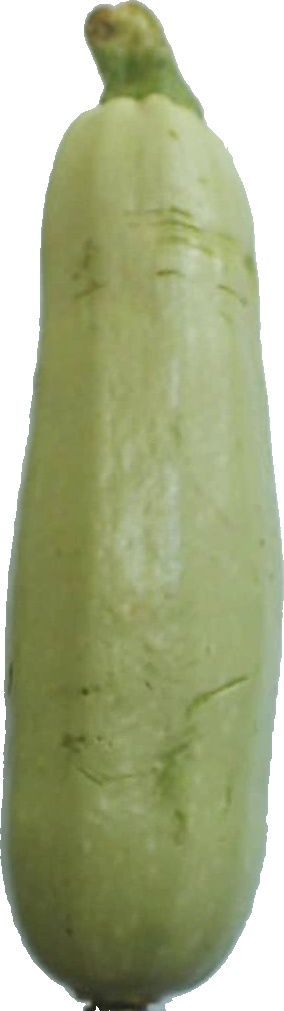
Label: zucchini_1